Genova Piazza Principe railway station

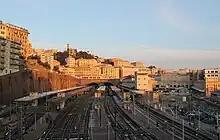
Genova Piazza Principe's platforms

The station is included in the program of rehabilitation of the main Italian stations, being carried out by Grandi Stazioni, a subsidiary of FS.